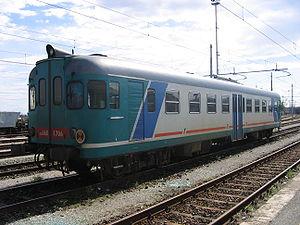
Les Autorails FS ALn 668 représentent une grande famille d'automotrices ferroviaires légères, construites à partir du début des années 1950 jusqu'en 1981 pour les chemins de fer italiens, les FS-Ferrovie dello Stato. La majorité des rames construites sont toujours en service en 2011.